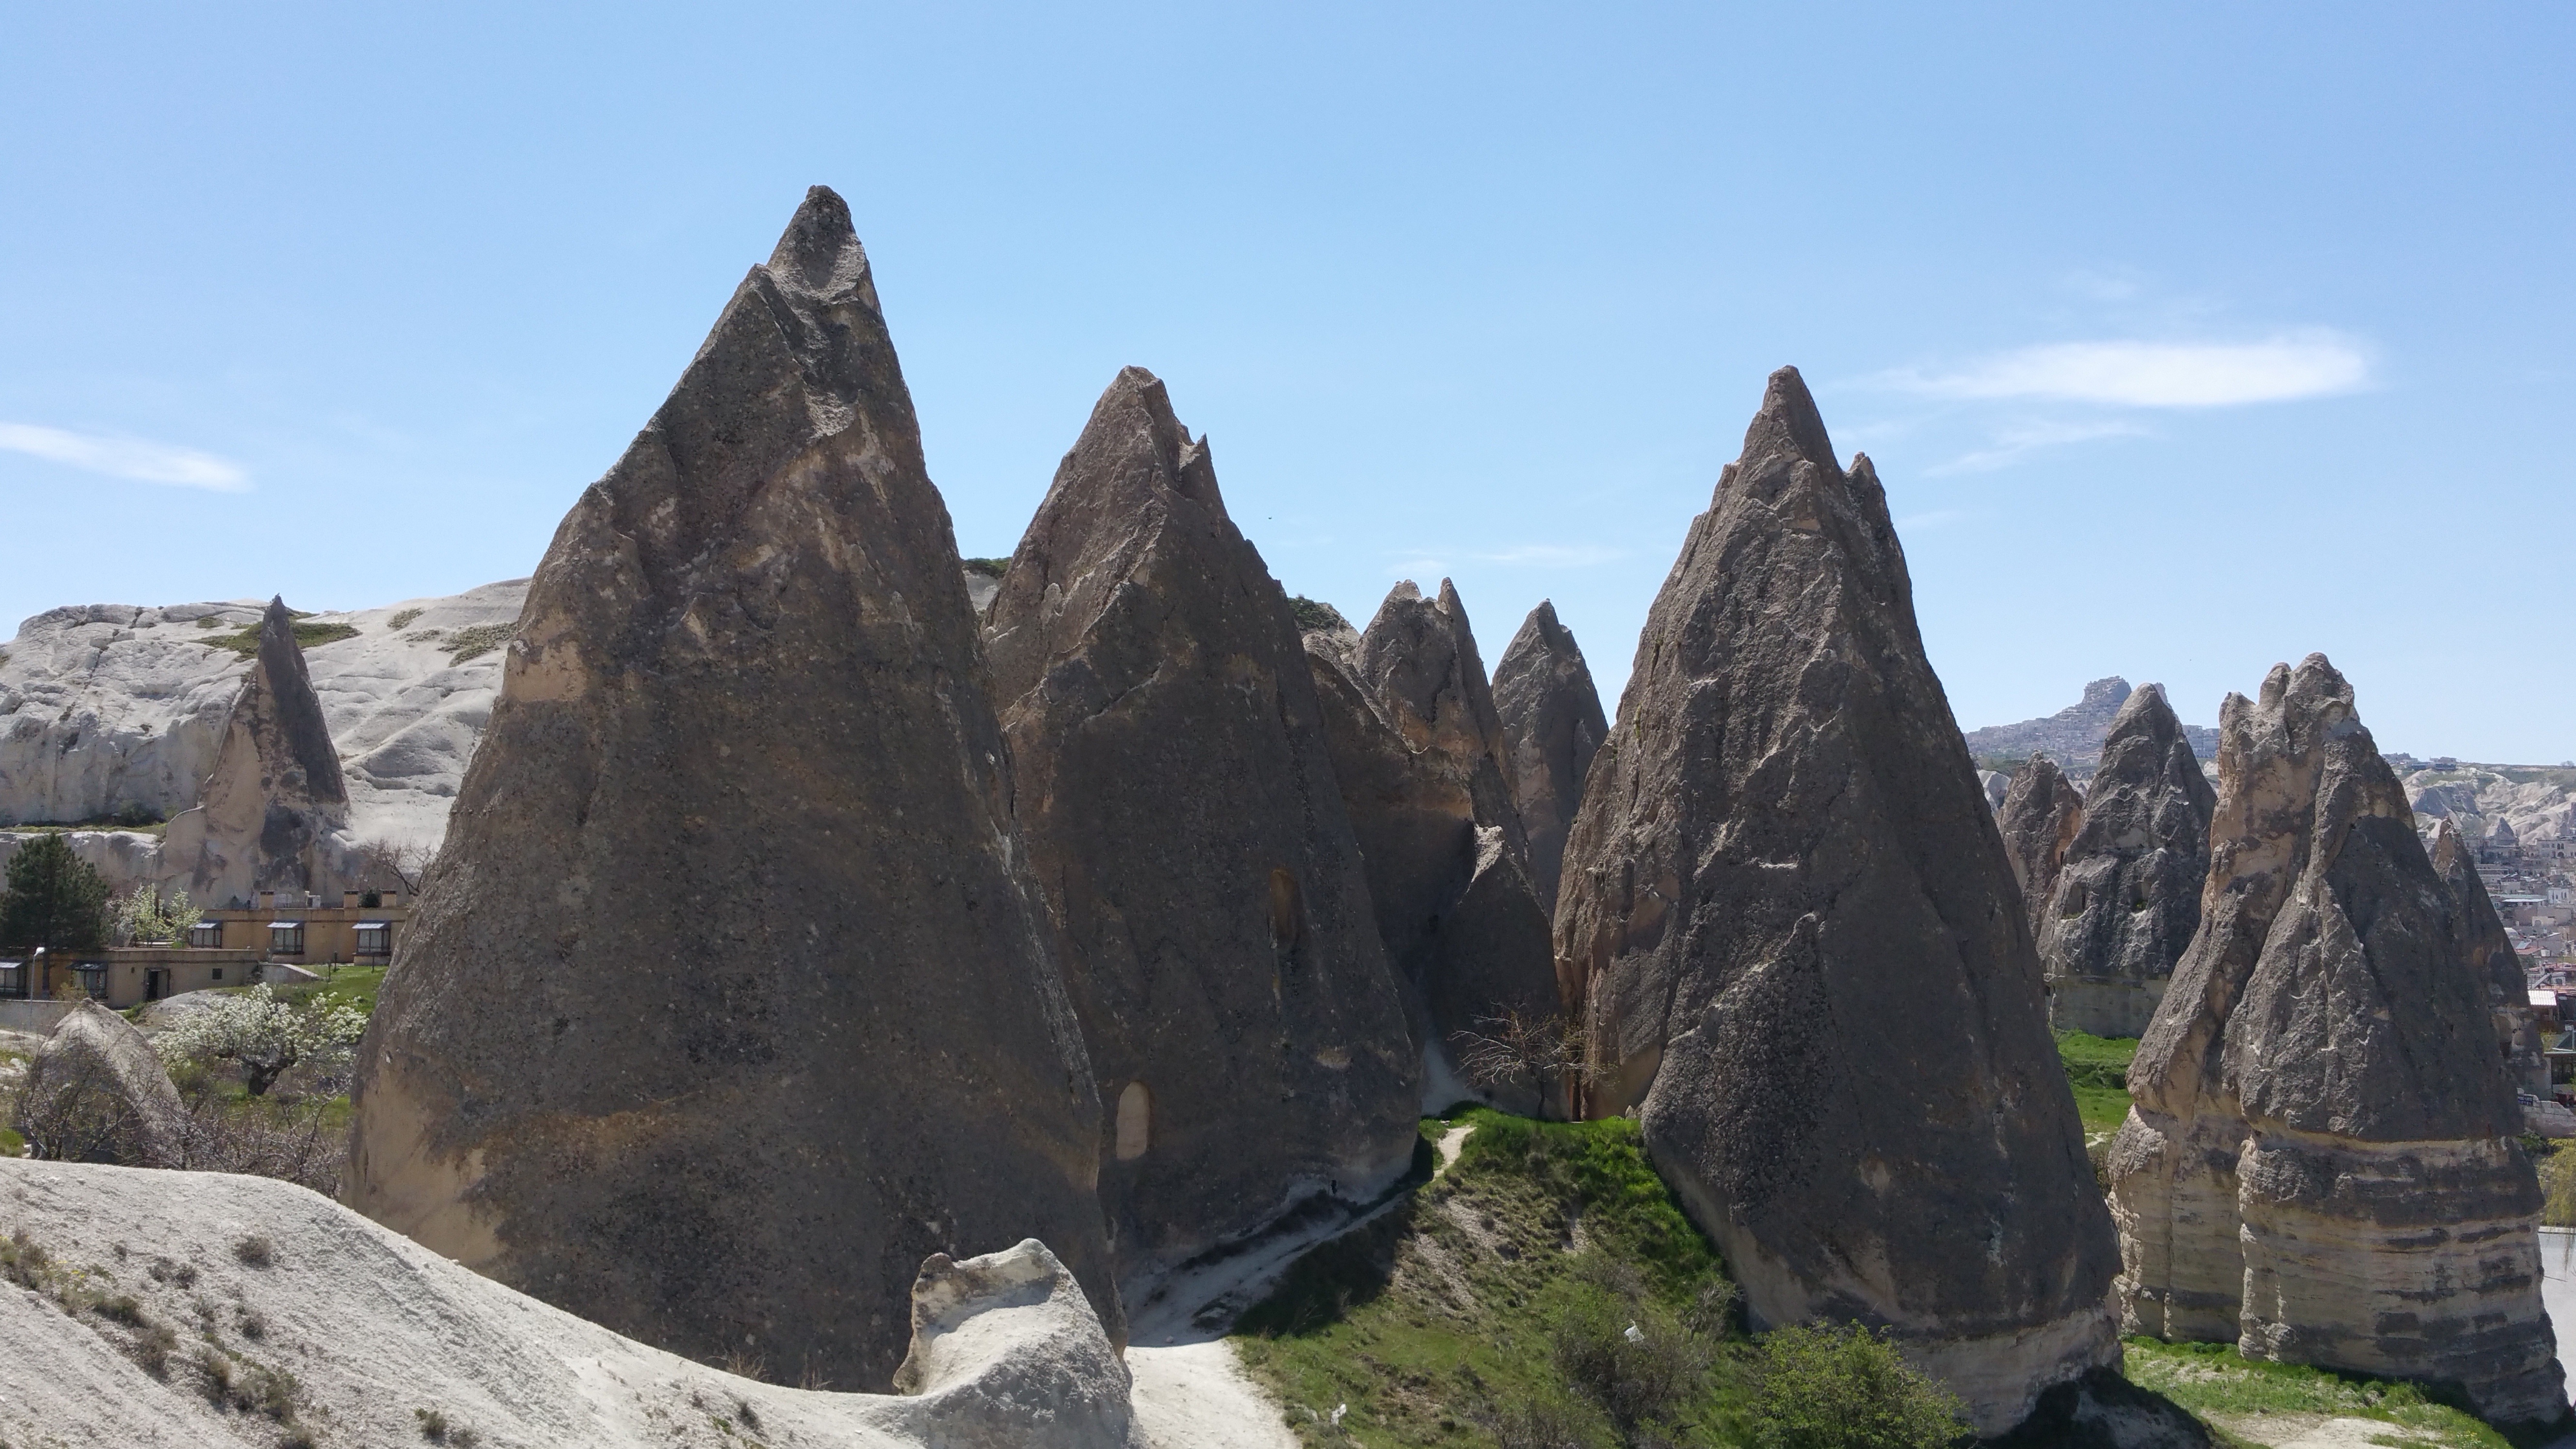
rock, mountain, valley, mountain range, monument, formation, rocky, terrain, material, geology, badlands, turkey, boulder, monolith, cappadocia, landform, mountainous landforms